Compsognathus

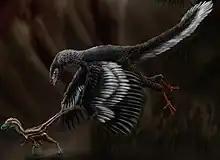
Restoration of an "Archaeopteryx" chasing a juvenile "Compsognathus"

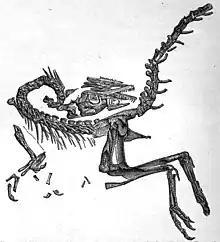
Illustration of the German specimen

Below is a simplified cladogram placing "Compsognathus" in Compsognathidae by Senter et al. in 2012.